Antistia (wife of Pompey)

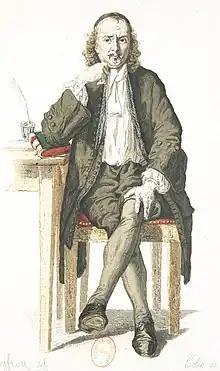
A seventeenth-century portrait of Pierre Corneille, who created a highly fictionalised portrayal of Antistia for his 1662 play "Sertorius".

Antistia has been featured in several later works of fiction, which have often portrayed her as feeling genuine love for Pompey, and used her story to create a tension between Pompey's own love for her and his political interests.